Germany's Next Topmodel season 6

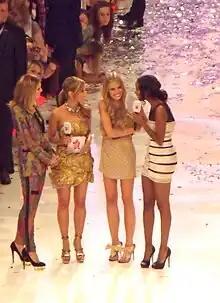
Jana Beller, being interviewed after becoming the sixth winner of "Germany's Next Topmodel"

The show hit US-American news when the mansion in Los Angeles in which the final 15 competitors were supposed to live burnt down one day before filming, with firefighter Glenn Allen being killed. A new mansion was found immediately without a significant delay in production.